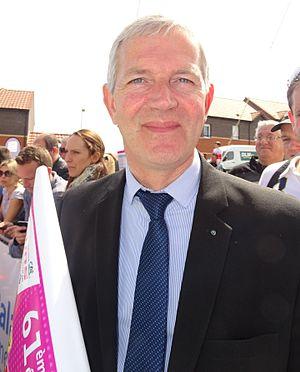
Reportage réalisé le vendredi 8 mai 2015 à l'occasion du départ de la troisième étape des Quatre jours de Dunkerque 2015 à Barlin, Pas-de-Calais, Nord-Pas-de-Calais, France. Depicted person&#58
Barlin est une commune française située dans le département du Pas-de-Calais en région Hauts-de-France.
Le canton de Barlin est une division administrative française située dans le département du Pas-de-Calais et la région Nord-Pas-de-Calais.
Michel Dagbert, né le 28 janvier 1962 à Barlin, est un homme politique français. Il est membre du PS.
Le canton de Nœux-les-Mines est une division administrative française située dans le département du Pas-de-Calais et la région Hauts-de-France.
Le département du Pas-de-Calais comptant un nombre important de sièges de sénateurs, ceux-ci sont élus au scrutin de liste proportionnel à tour unique. Cet article rassemble la liste des sénateurs élus à l'occasion des différentes élections sénatoriales et répertoriés par ordre alphabétique.